Long Mynd

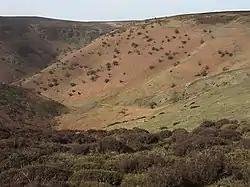
Barristers Batch on the eastern flank of the Long Mynd

Numerous sites are recorded from the Bronze Age on the Long Mynd including tumuli (also referred to as barrows), chambered tombs, dykes and cross-ridge dykes.